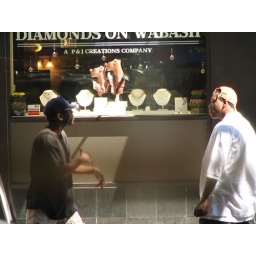
The guy in white is now realizing that theres going to be no talking to the guy in black without a scuffle.